Answer in natural language. Considering the relative positions, where is blurry image (highlighted by a blue box) with respect to Doorway (highlighted by a green box)? Choose between the following options: right or left
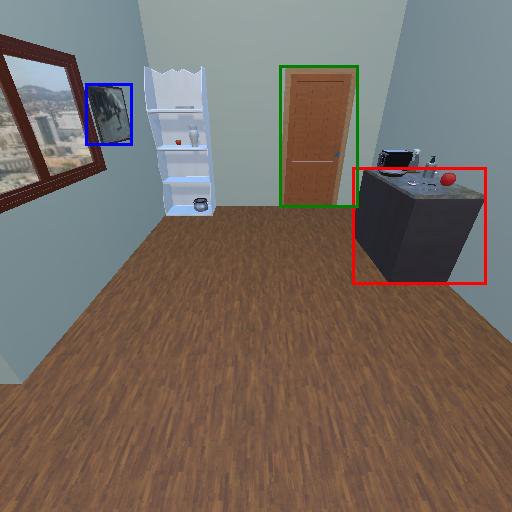
<answer>left</answer>